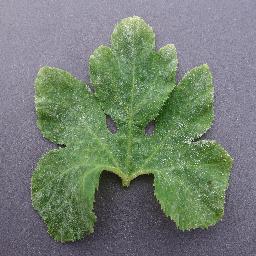
Label: Squash___Powdery_mildew